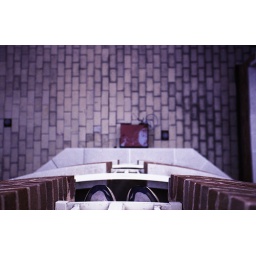
9th floor balcony in Ballston Area.